2019 Pollachi sexual assault case

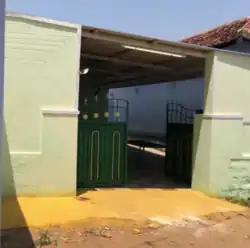
The farm house belonging to one of the accused where women were sexually assaulted and filmed

The Pollachi sexual assault case refers to a case of rape and extortion of numerous women by a gang in Pollachi, Coimbatore in the Indian state of Tamil Nadu. The gang would entice women into isolated places after befriending them on social media and sexually assault them and film the act. The videos were later used to blackmail the women for sexual favors or money. The gang came into spotlight after the family of a 19-year-old college student who claimed to had been sexually assaulted and blackmailed complained to the police. According to media accounts, at least 200 women, including college and school teachers, doctors, higher secondary school students from all over the state, were sexually assaulted in the same manner. Police discovered dozens of video recordings of women being abused on the phone belonging to one of the accused. Some videos were leaked.